National D-Day Memorial

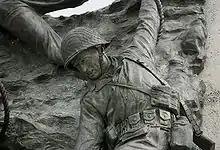
Detail from the memorial

The National D-Day Memorial Foundation is a non-profit organization that had its beginnings as a small committee in 1988 with the prospect of building a memorial dedicated to the sacrifices made by the Allied Forces on D-Day. Support for its completion did not exist until 1994, the fiftieth anniversary of the invasion.